Sky position (RA, Dec in degrees): 176.861, -2.616
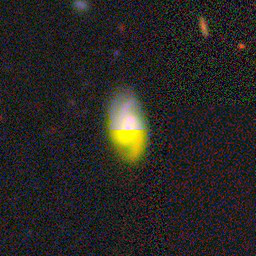
Galaxy morphology: Barred Spiral Galaxies